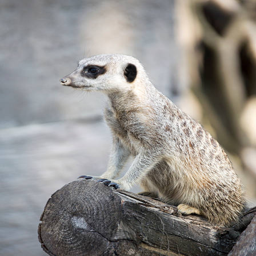
vertical image of a young meerkat looking away from camera